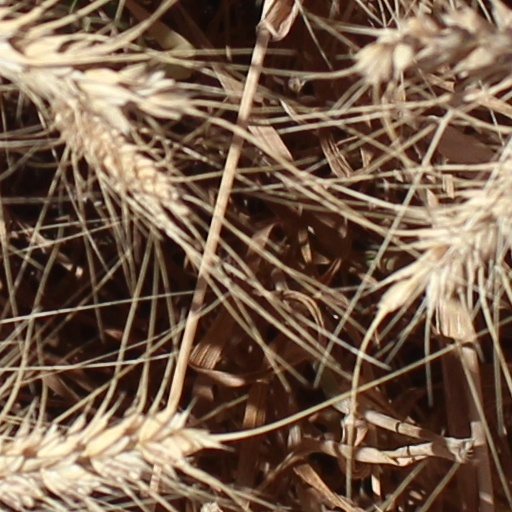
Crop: wheat